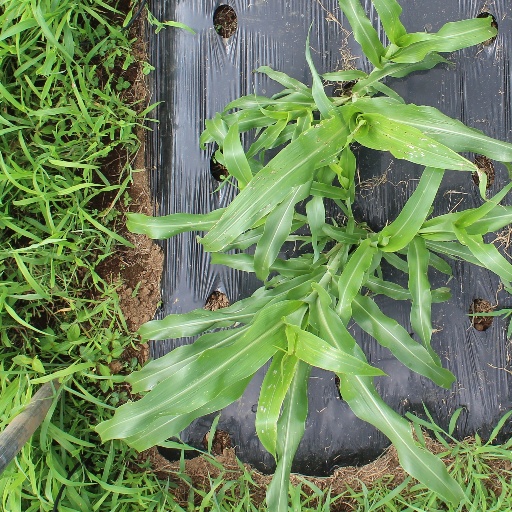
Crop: sorghum